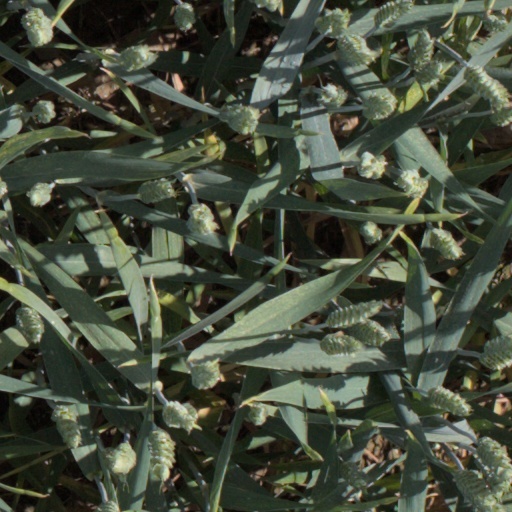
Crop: wheat